Bed bug

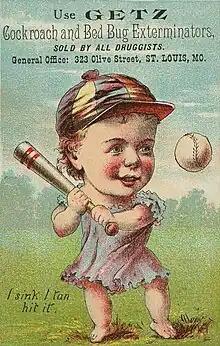
1870s–1890s advertisement for a bed bug exterminator. It reads "Use Getz cockroach and bed bug exterminators, sold by all druggists."

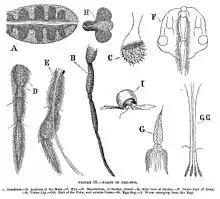
1860 engraving of bed bug parts: "A". Intestines – "B". Antenna of the male – "C". Eye – "D". Haustellum, or sucker, closed – "E". Side view of sucker – "F". Under part of head – "G". Under lip – "GG". Hair of the tube, and outside cases – "H". Egg-bag – "I". Larva emerging from the eggs

Bed bugs were first mentioned in ancient Greece as early as 400 BC, and later by Aristotle. Pliny's "Natural History", first published "circa" AD 77 in Rome, claimed bed bugs had medicinal value in treating ailments such as snake bites and ear infections. Belief in the medicinal use of bed bugs persisted until at least the 18th century, when Guettard recommended their use in the treatment of hysteria.